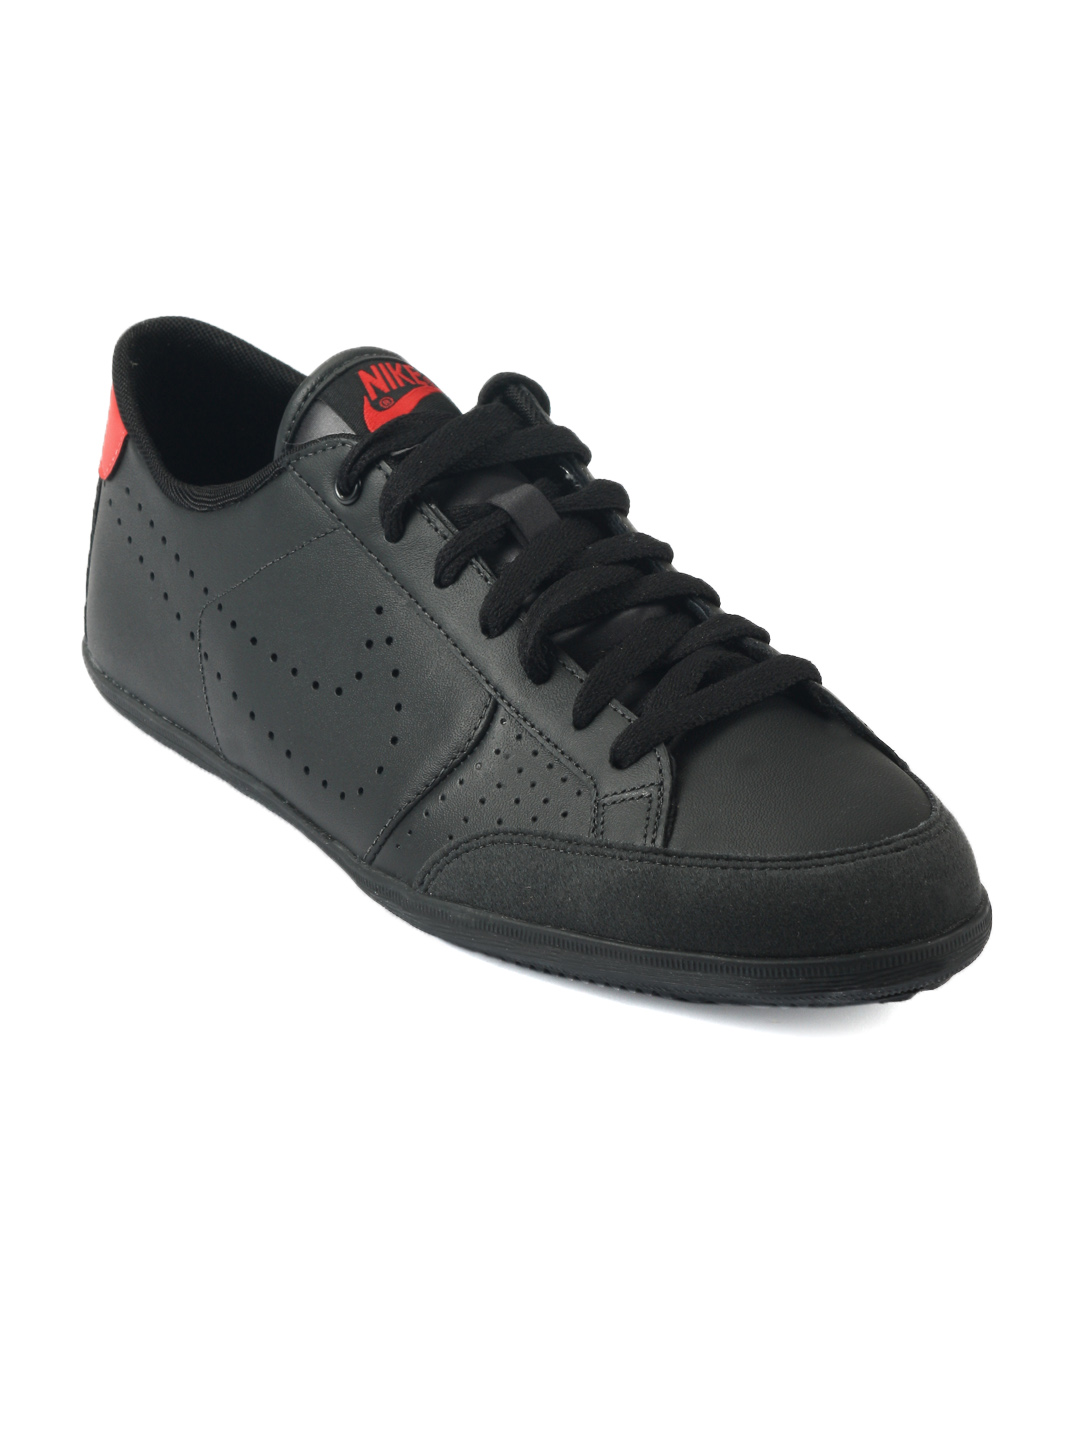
Nike Men Flyclave Black Casual Shoes
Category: Footwear / Shoes / Casual Shoes
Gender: Men
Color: Black
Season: Summer 2011
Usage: Casual